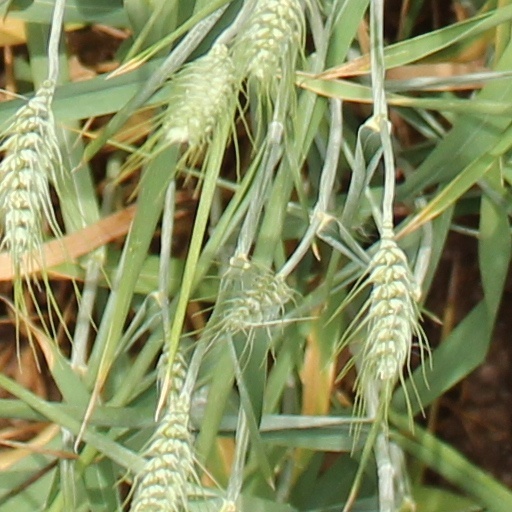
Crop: wheat